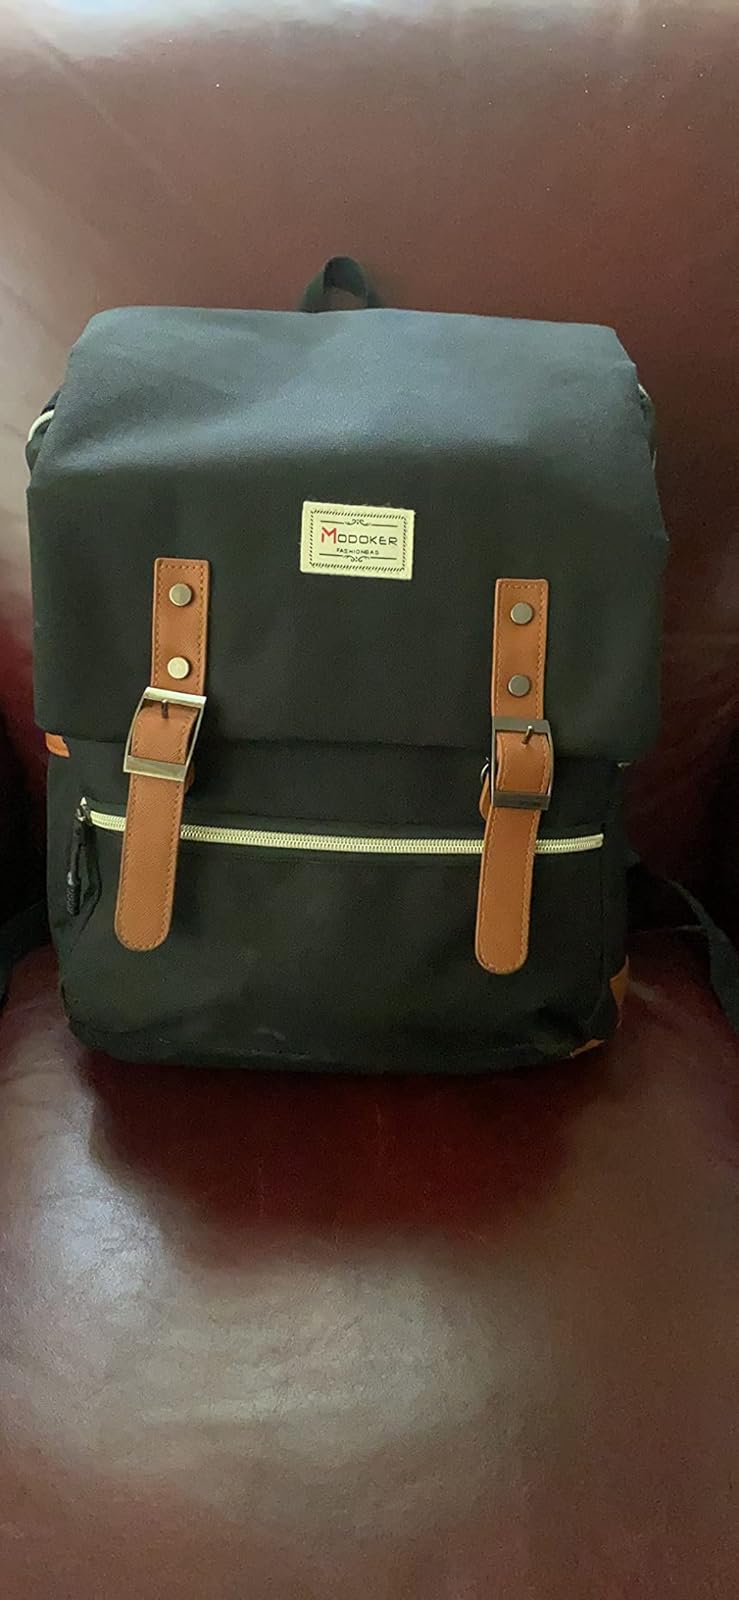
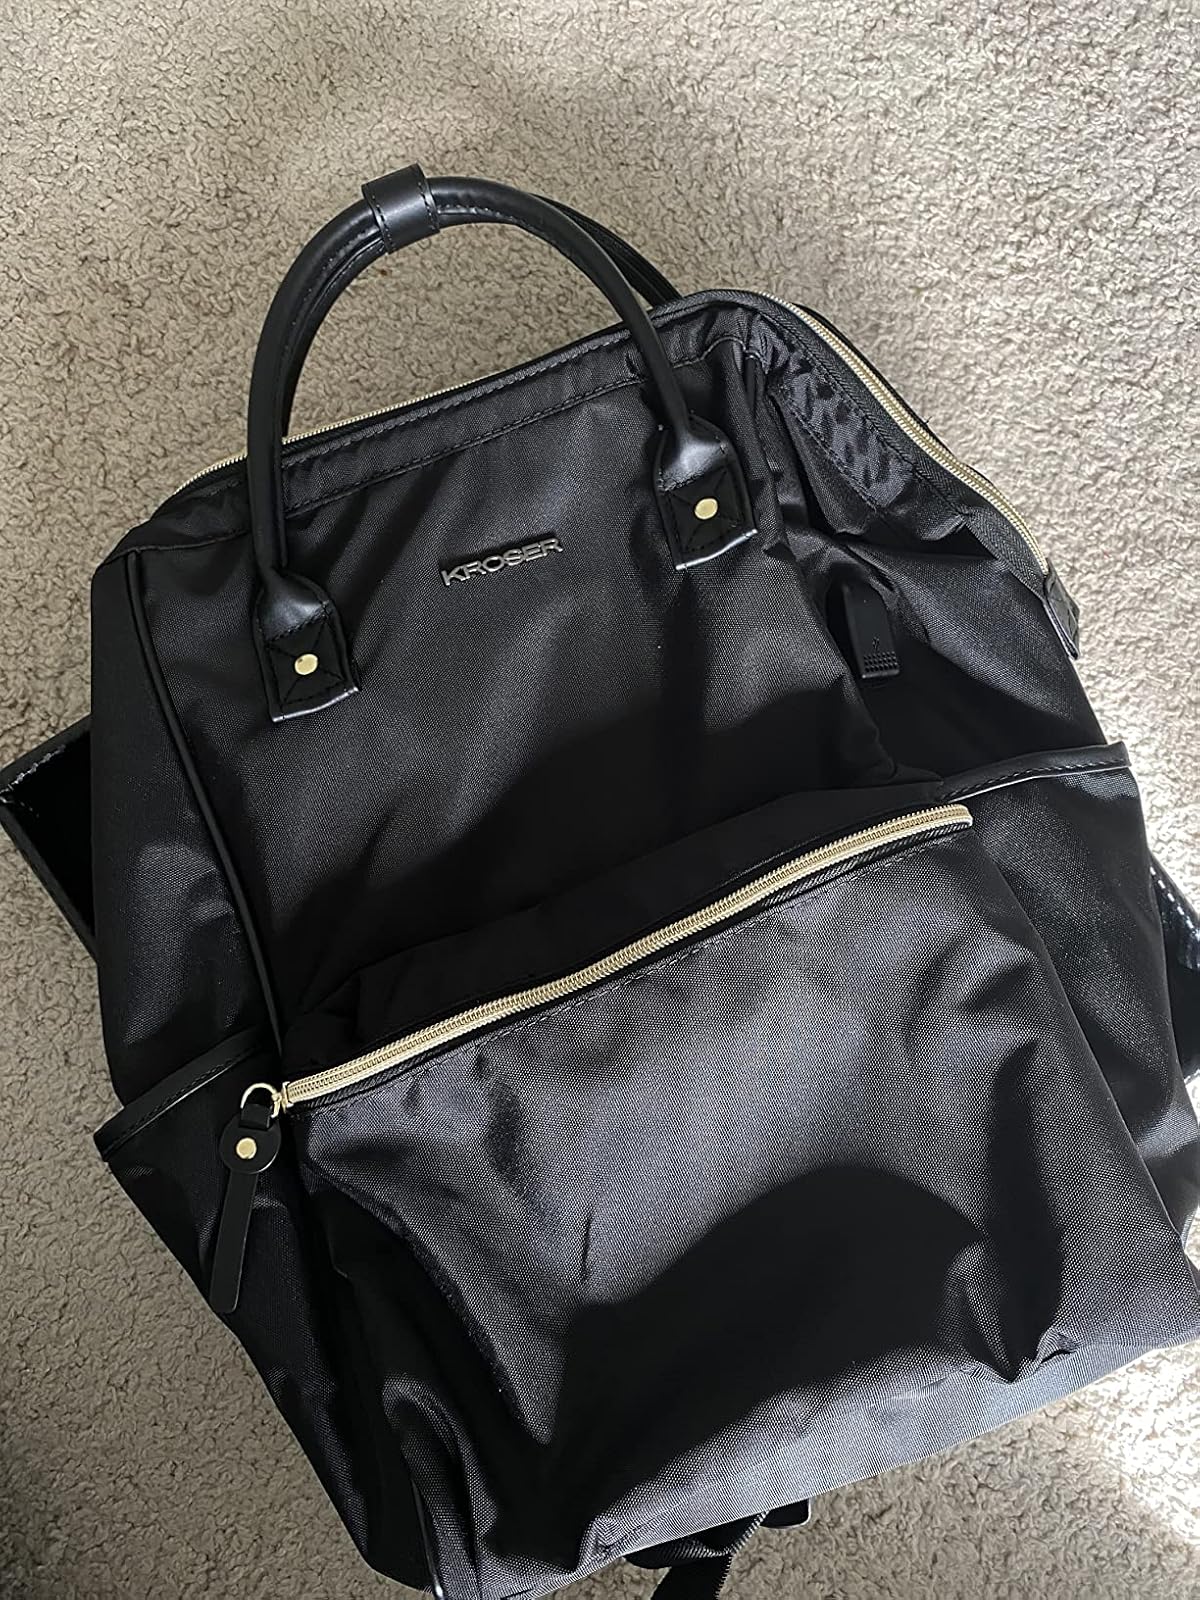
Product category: bag
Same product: no